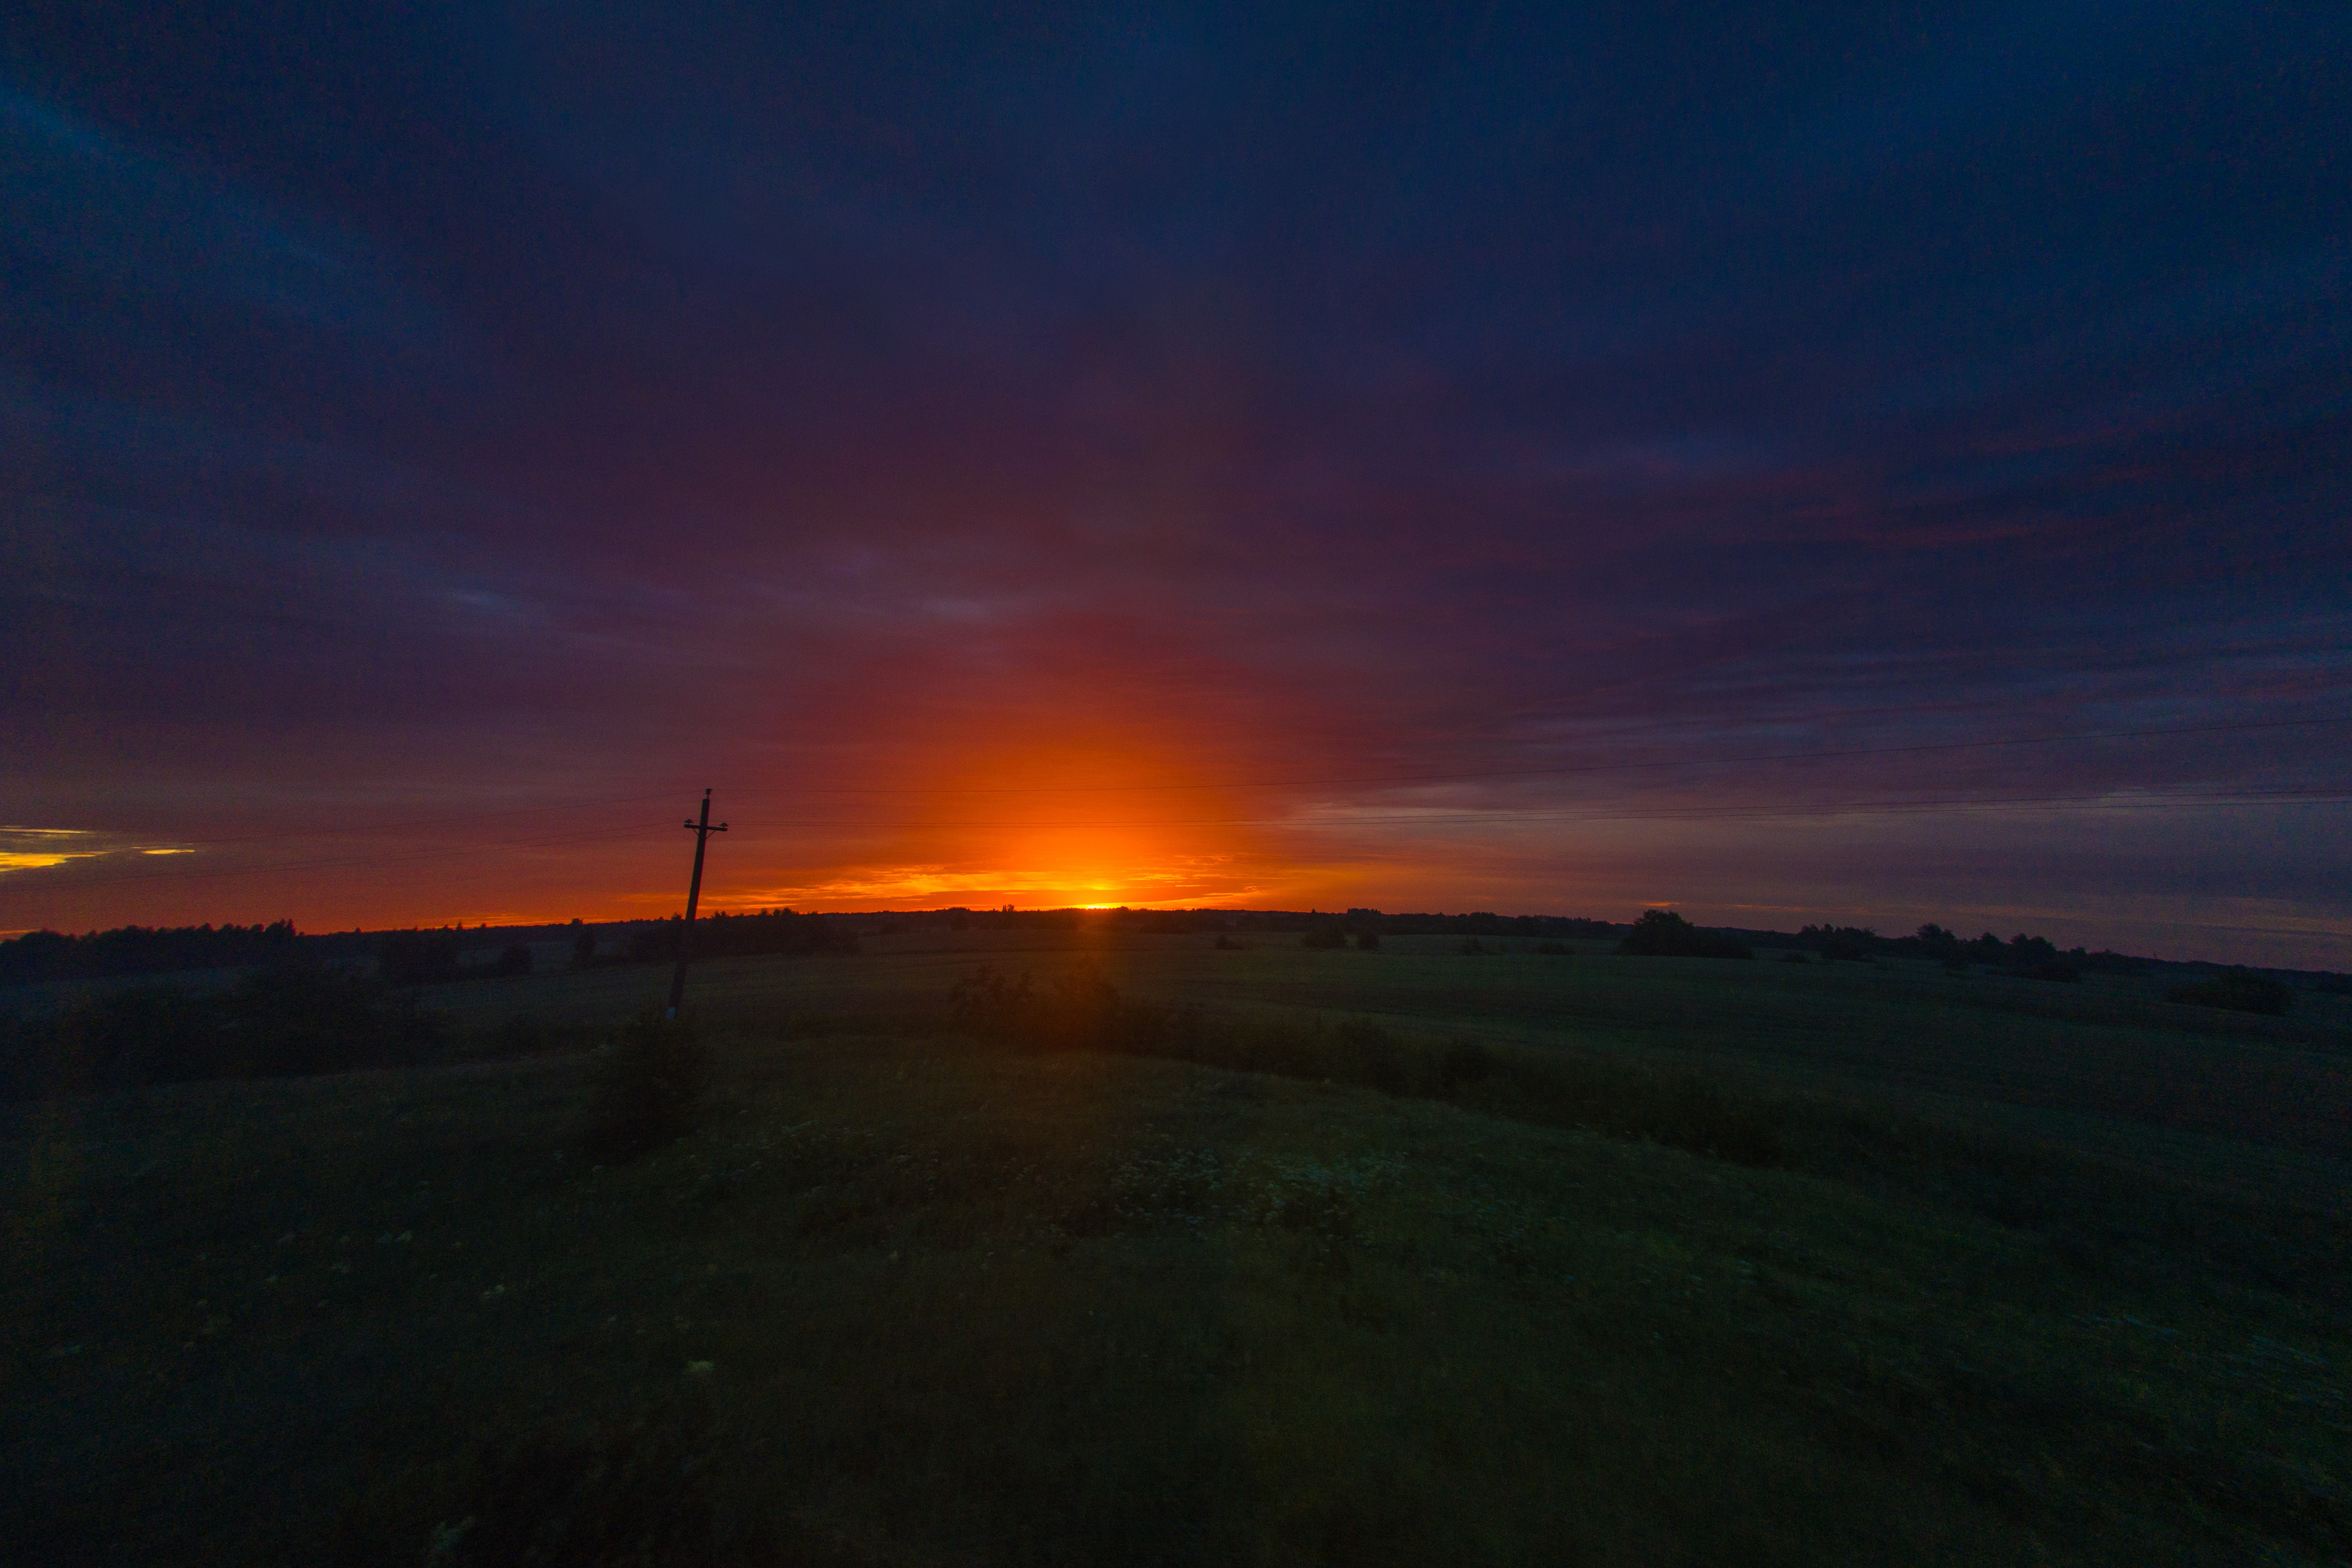
sky, horizon, sunrise, cloud, sunset, evening, afterglow, morning, natural landscape, dusk, atmospheric phenomenon, atmosphere, dawn, ecoregion, landscape, sunlight, road, night, red sky at morning, rural area, plain, sun, photography, sea, prairie, ocean, meteorological phenomenon, darkness, grassland